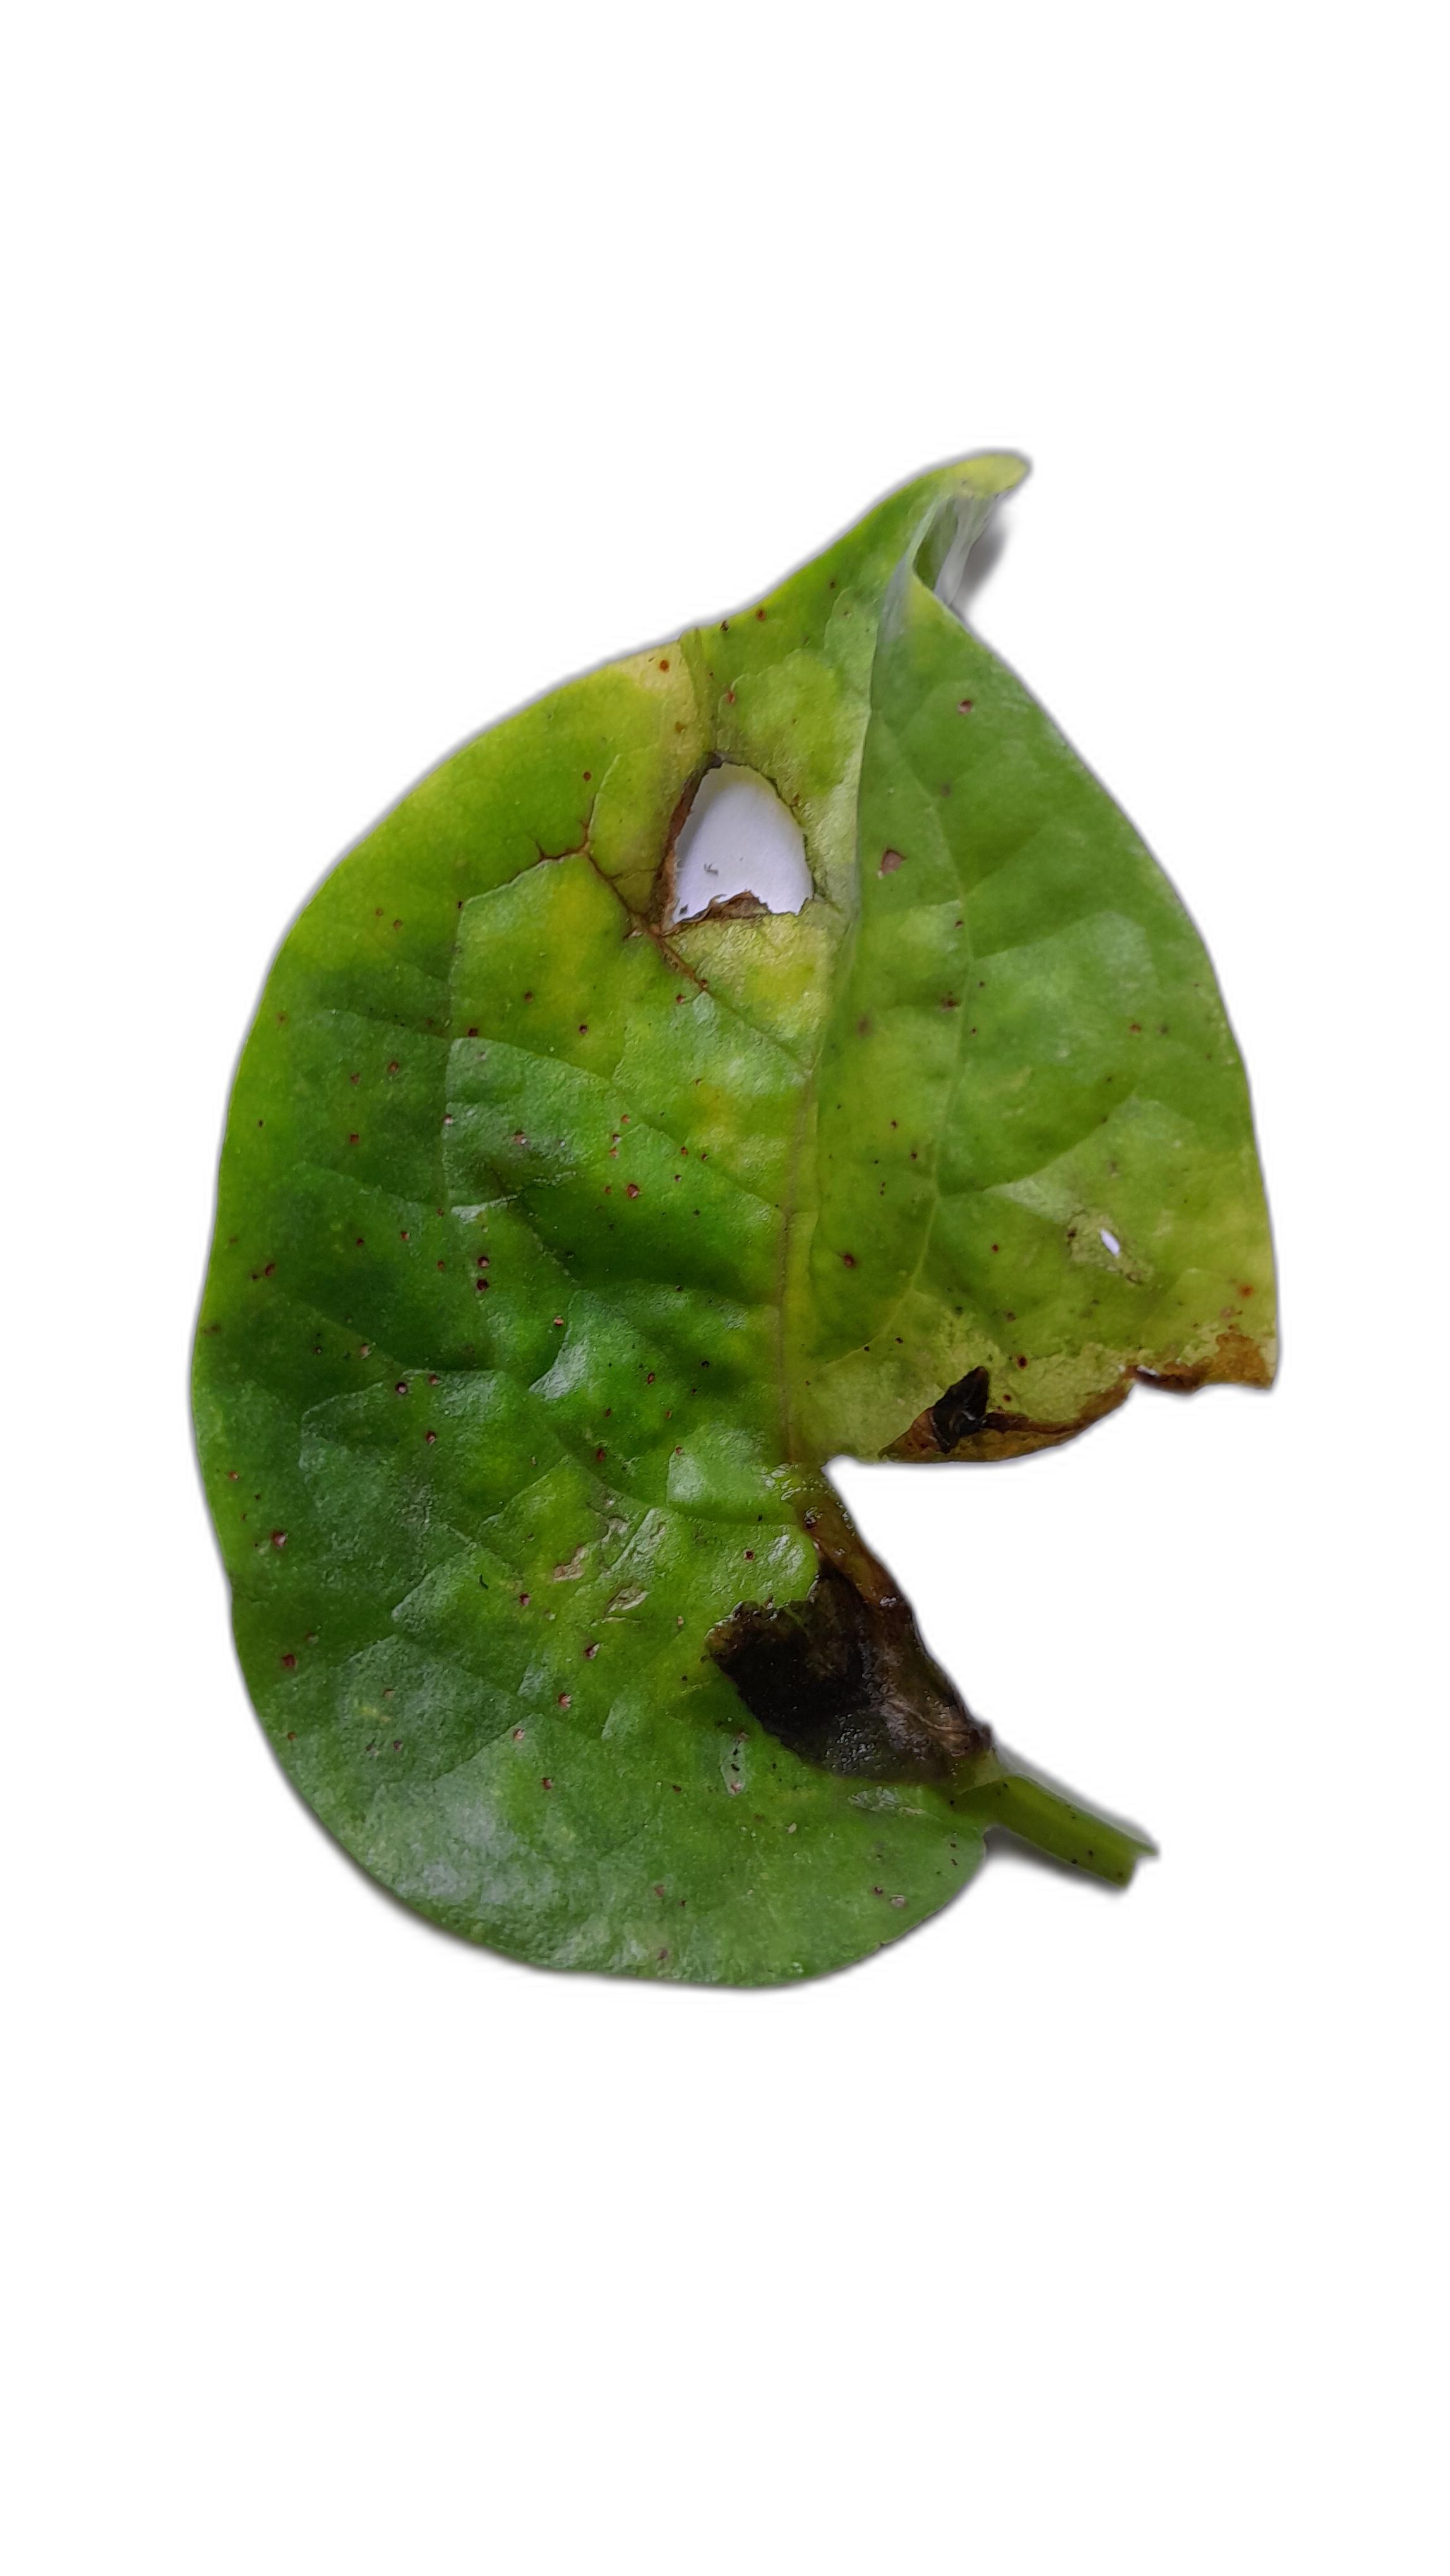
Label: Anthracnose